History of Springfield, Massachusetts

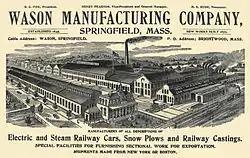
A Wason Manufacturing Company advertisement showing the Springfield works of the company

In July 1786, a diverse group of Western Massachusetts gentlemen, farmers, and war veterans – often characterized as "yeoman farmers" by the Massachusetts and Federal governments, convened in Southampton, Massachusetts, to write-up a list of grievances with the 1780 Massachusetts State Constitution. Among, the conventioneers was William Pynchon, the voice of Springfield's – and the Connecticut River Valley's – most powerful family. The convention produced twenty-one articles – 17 were grievances, necessitating radical changes to Massachusetts' State Constitution. They included moving the Massachusetts State Legislature out of Boston to a more central location, where Boston's mercantile elite could no longer control the state government for its own financial gain; abolishing the Massachusetts State Senate, which was dominated by Boston's merchants and was in essence a redundant given that Massachusetts already had a State Legislature that dealt with similar issues; and revising election rules so that State Legislators would be held accountable yearly via elections. Grievances were also voiced about Massachusetts' excessively complex, seemingly money-driven court system and the scarcity of paper money to pay state taxes.